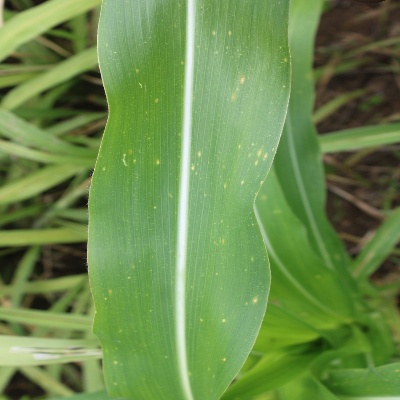
Crop: Maize
Condition: leaf spot